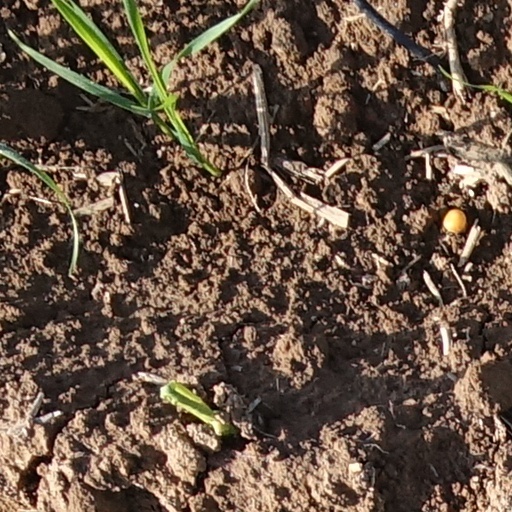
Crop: wheat